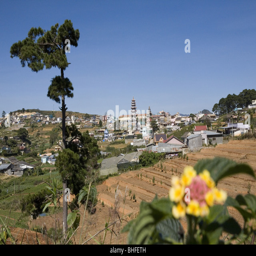
view at the town under blue sky